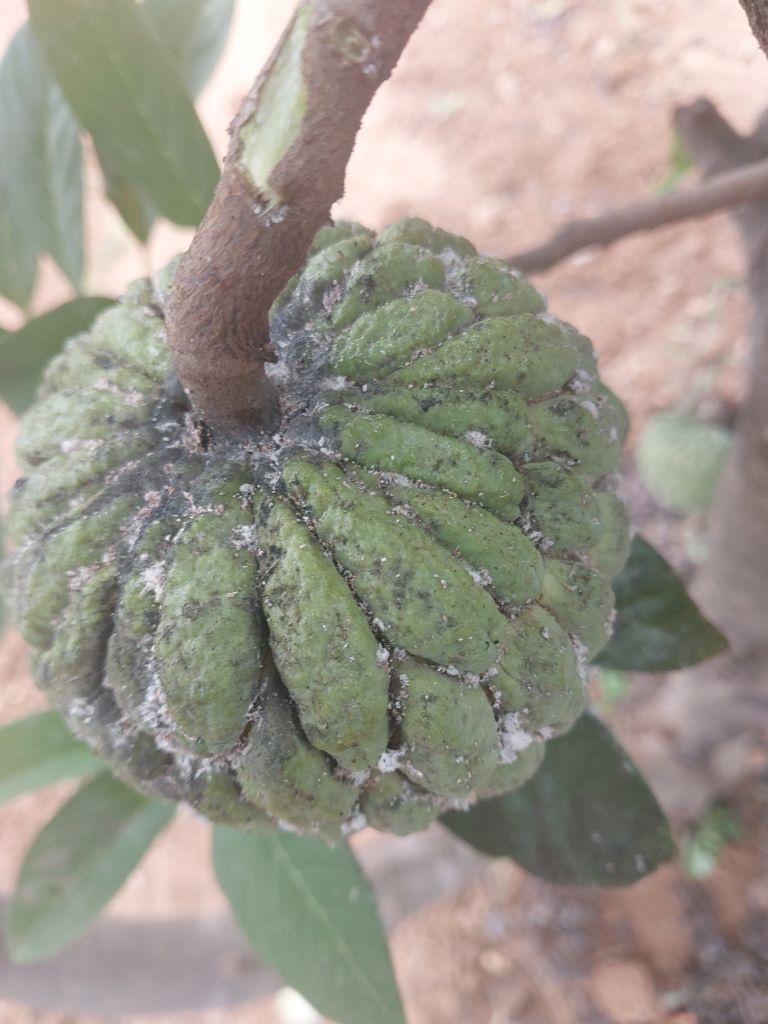
Disease label: Blank Canker